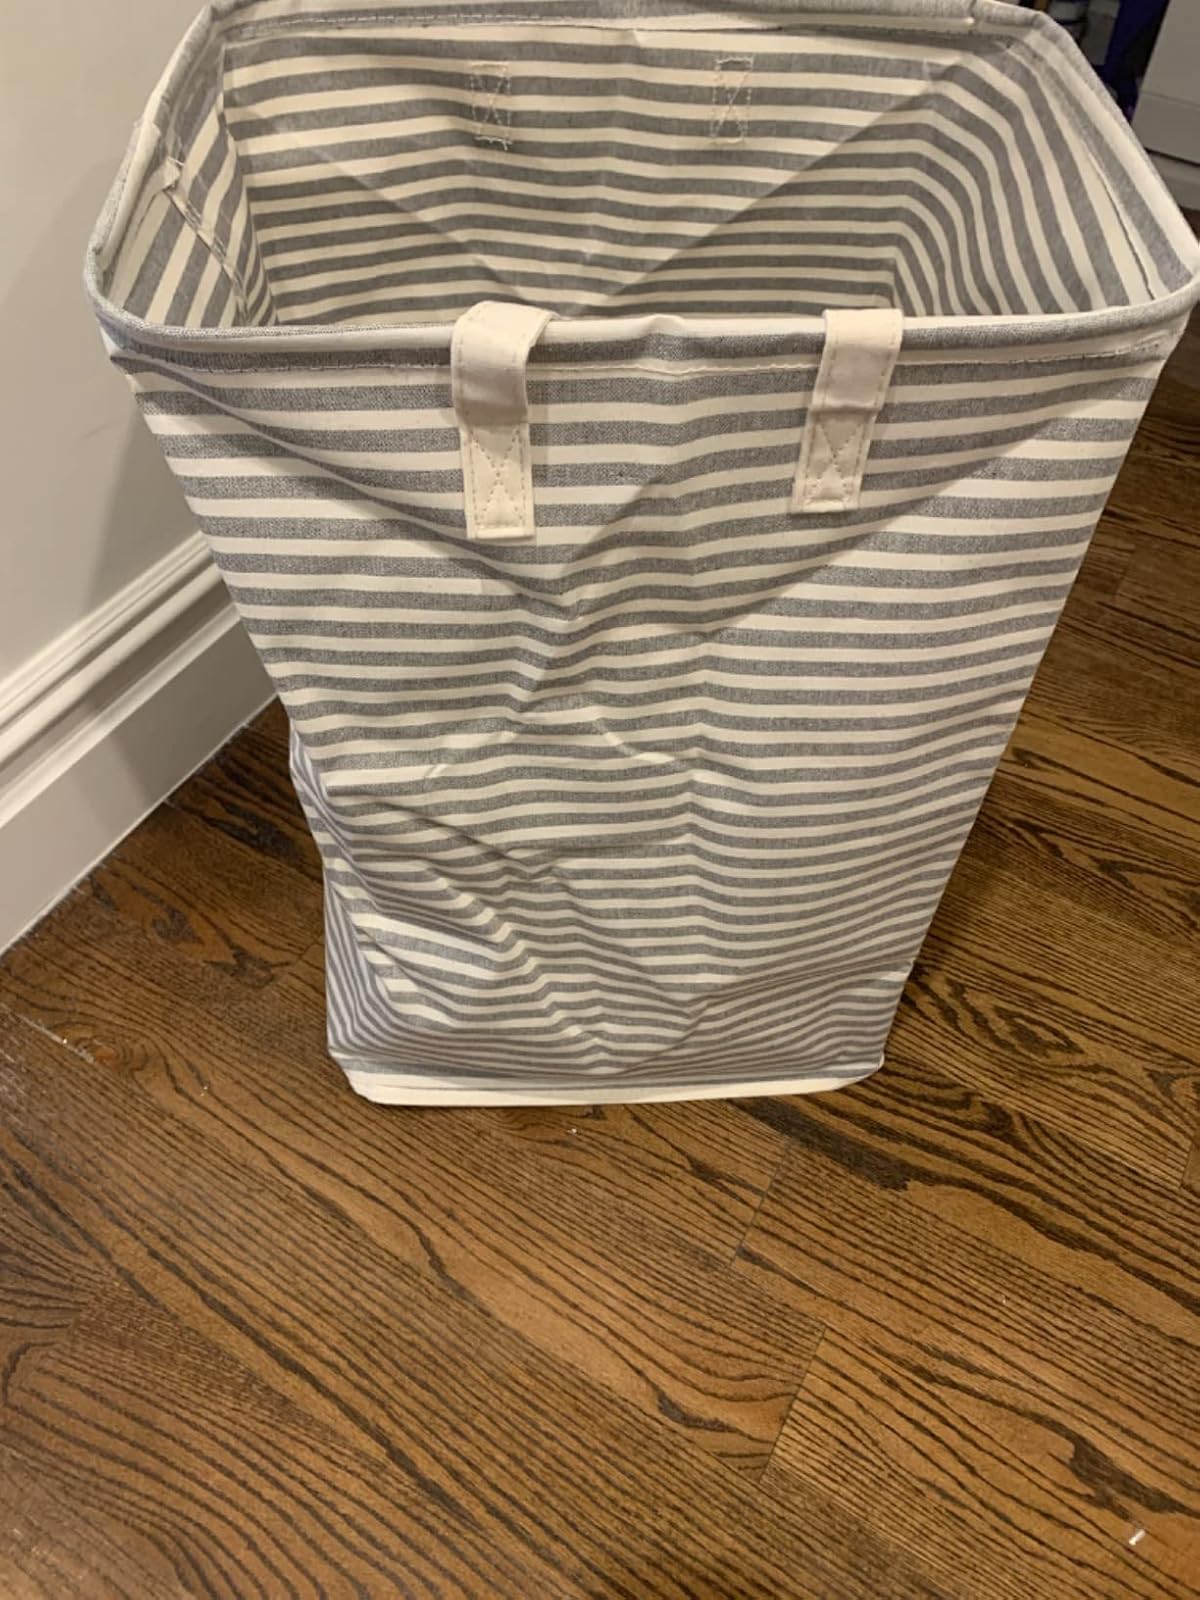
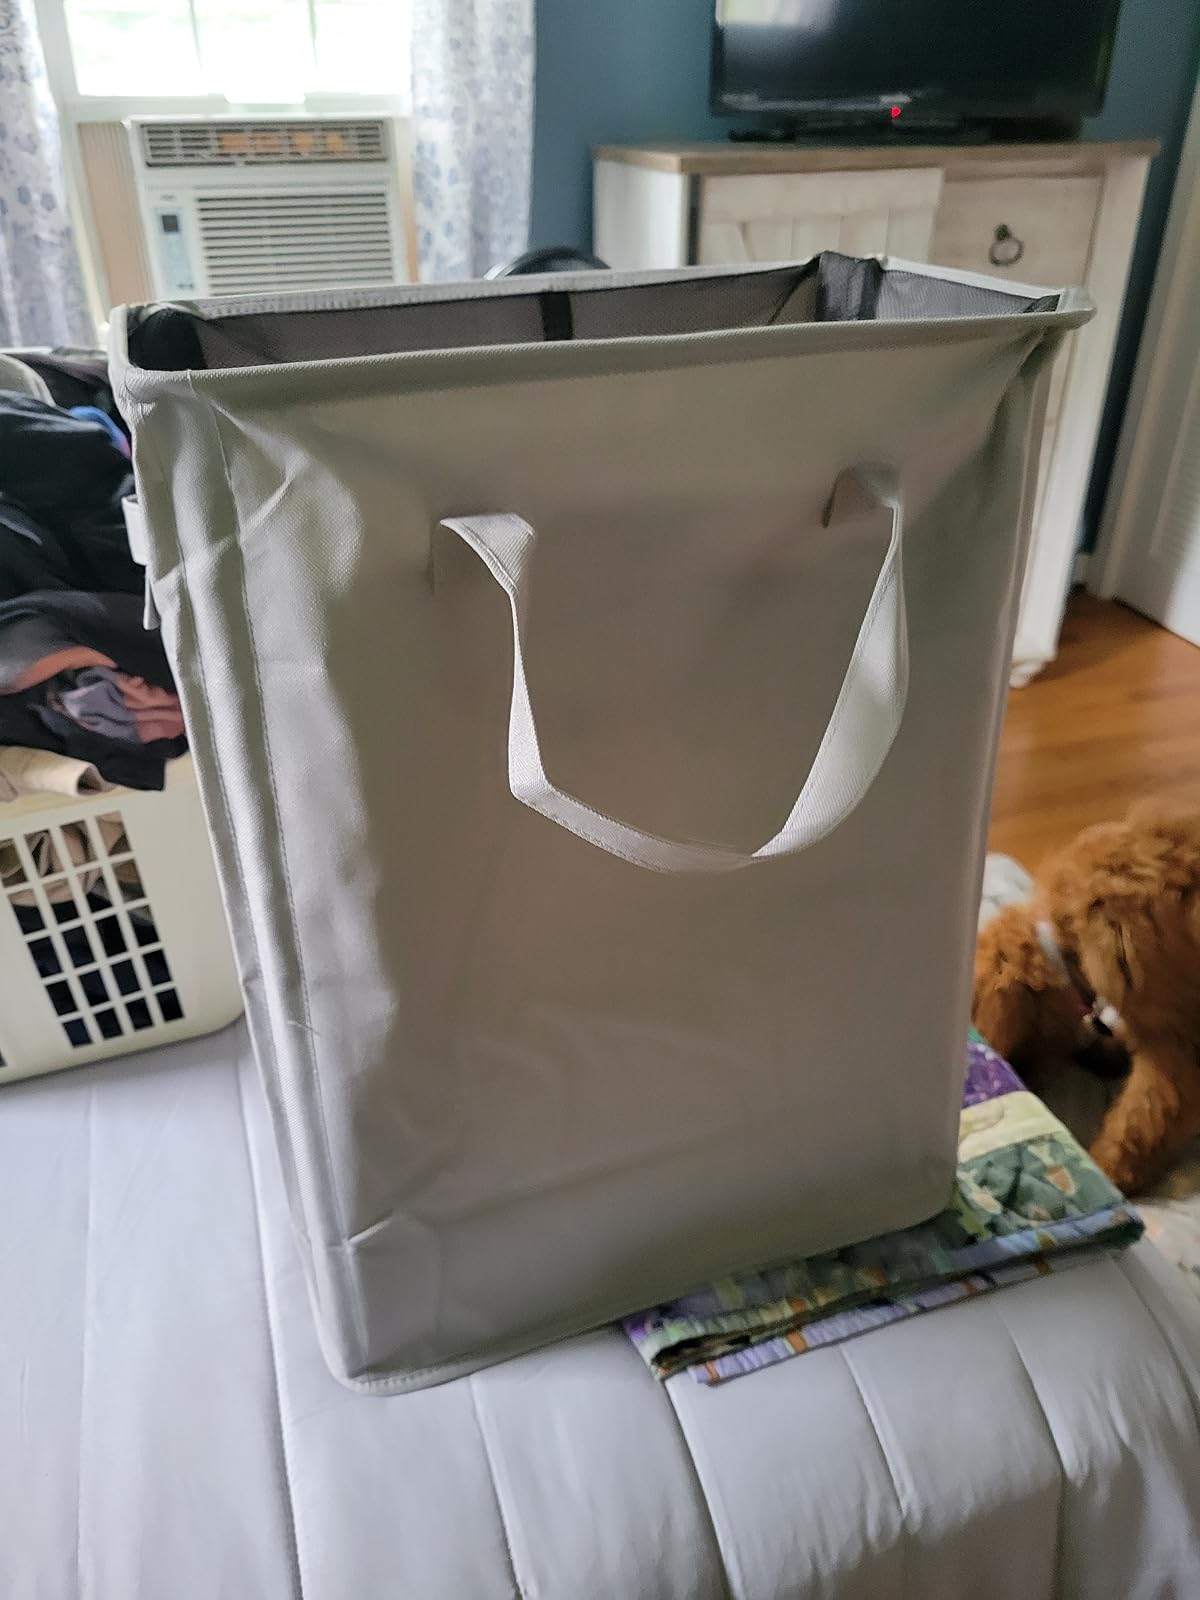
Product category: items_hamper
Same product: no